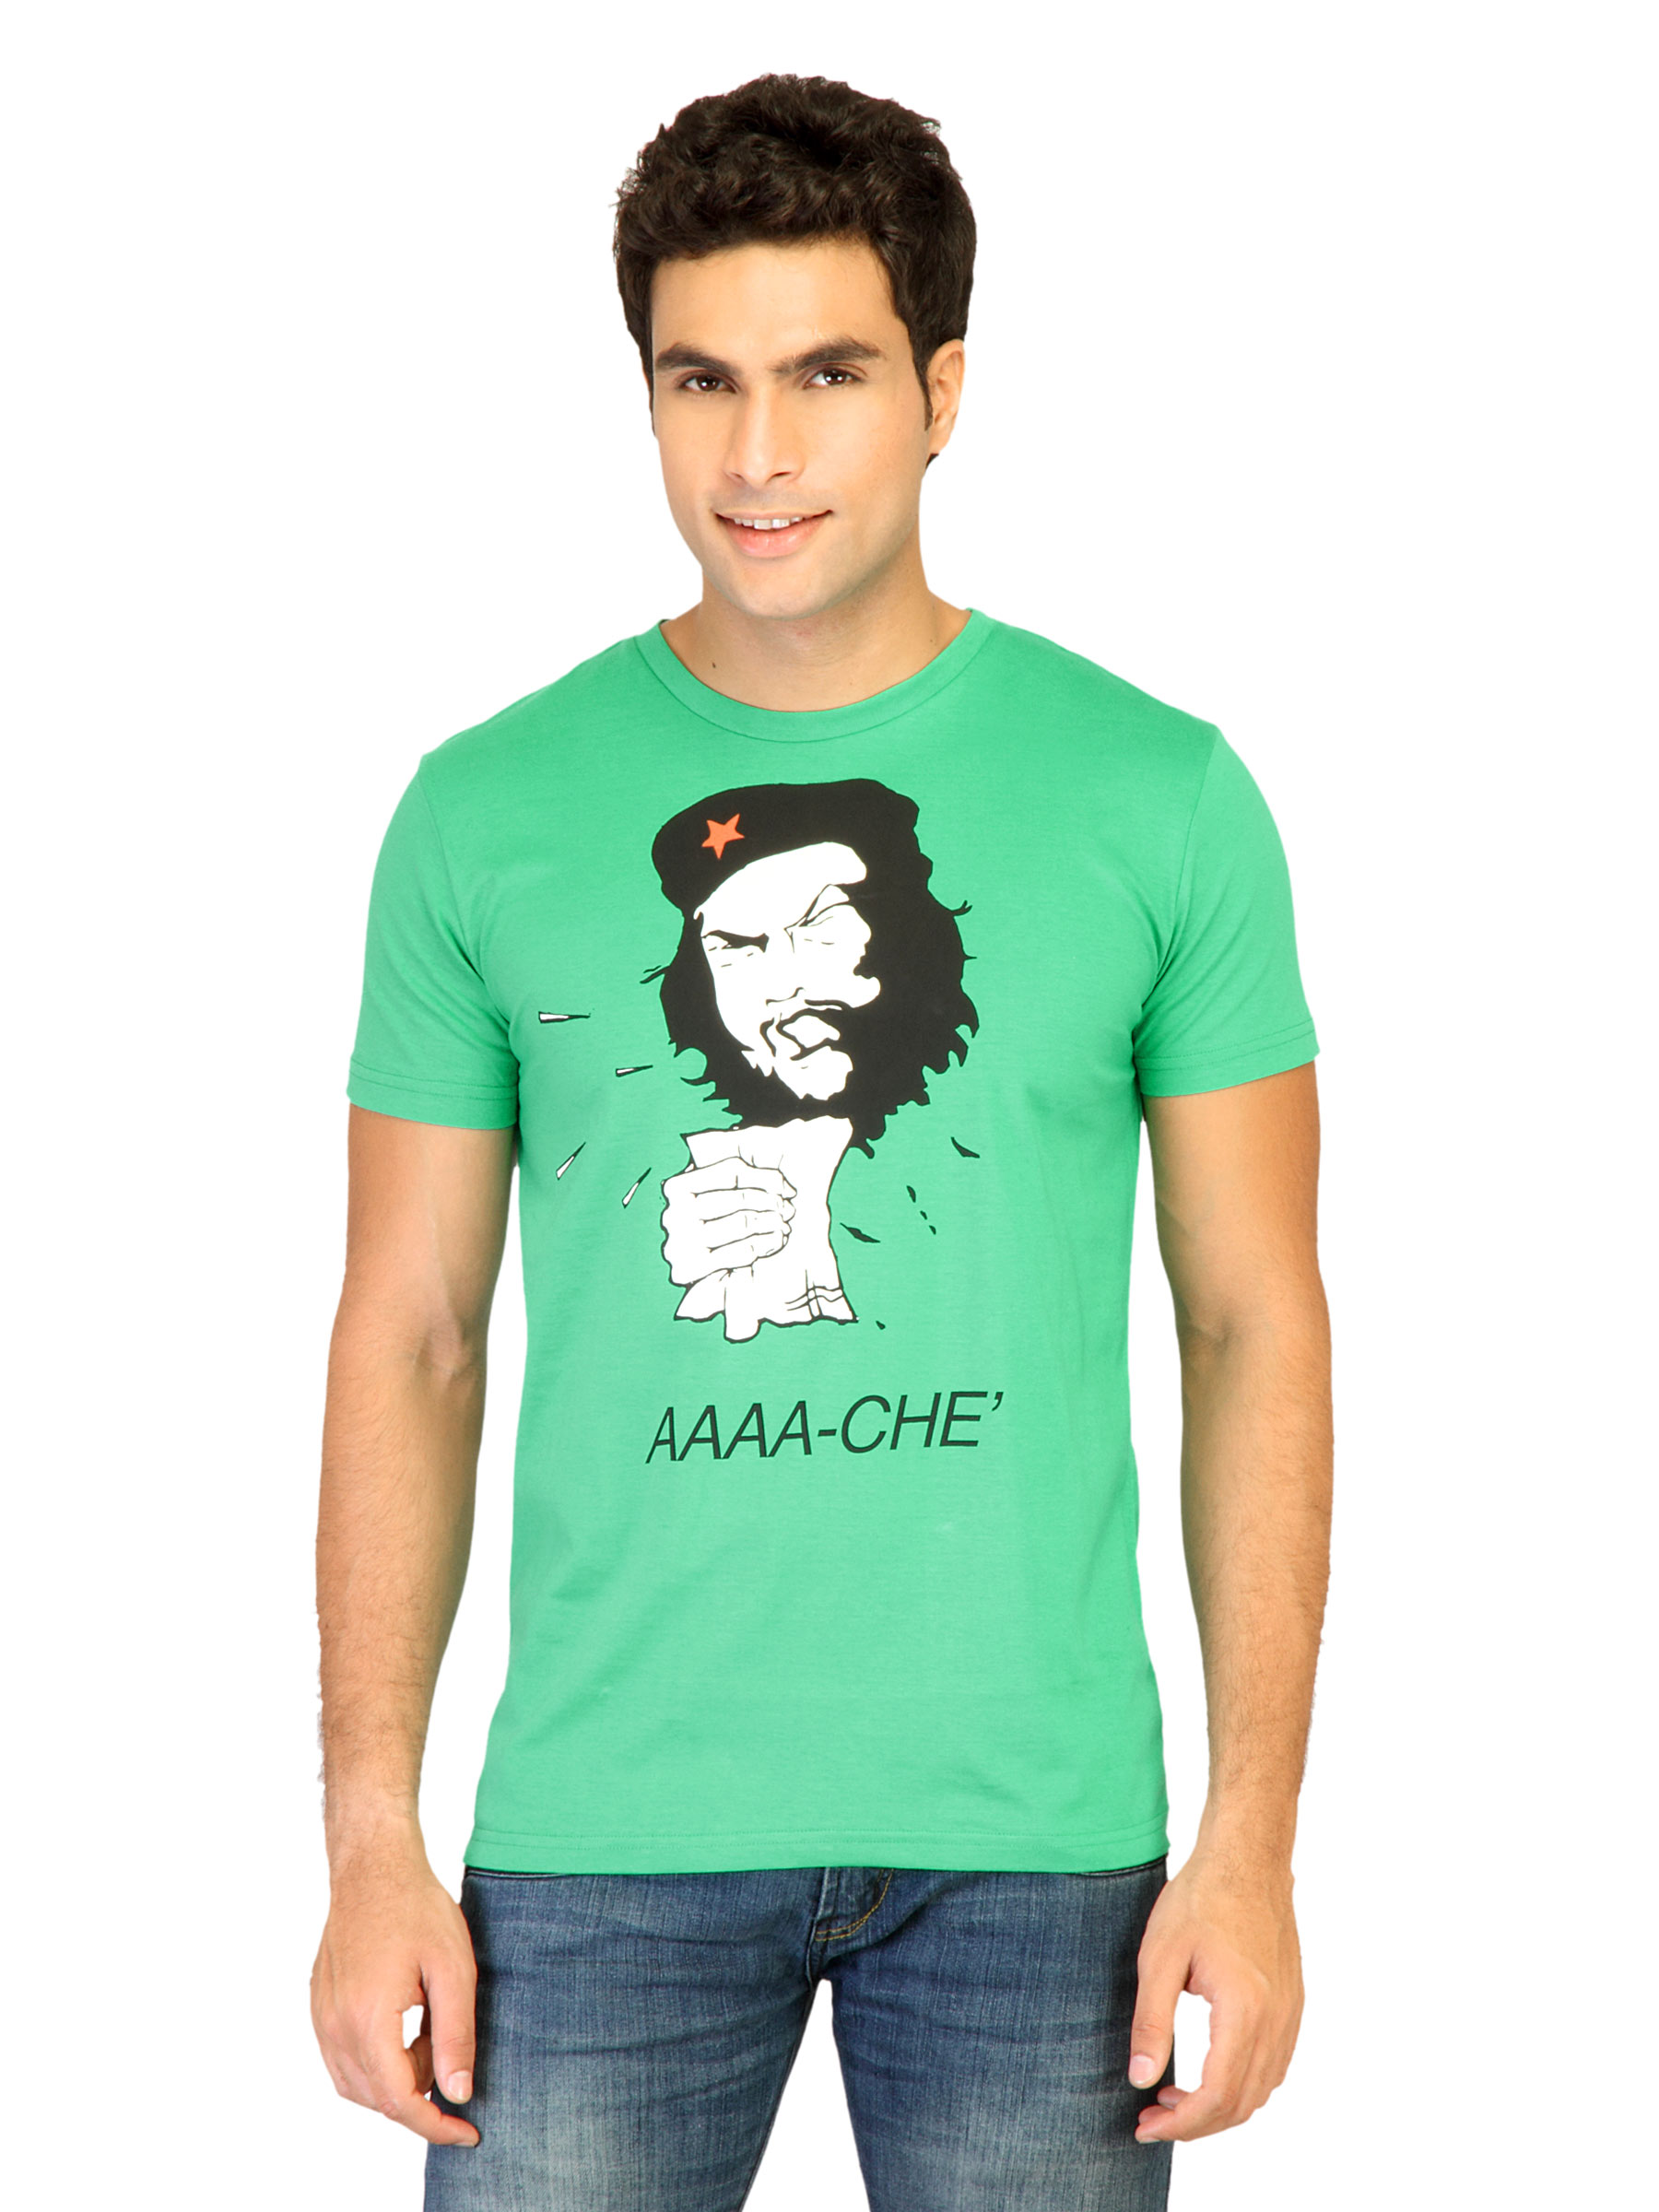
Chimp Men AAA-CHHE Green T-shirts
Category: Apparel / Topwear / Tshirts
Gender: Men
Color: Green
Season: Fall 2011
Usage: Casual